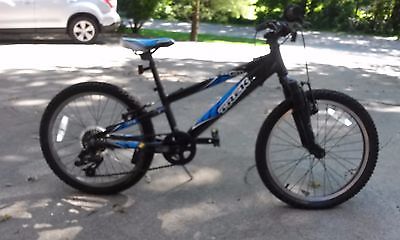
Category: bicycle